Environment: real
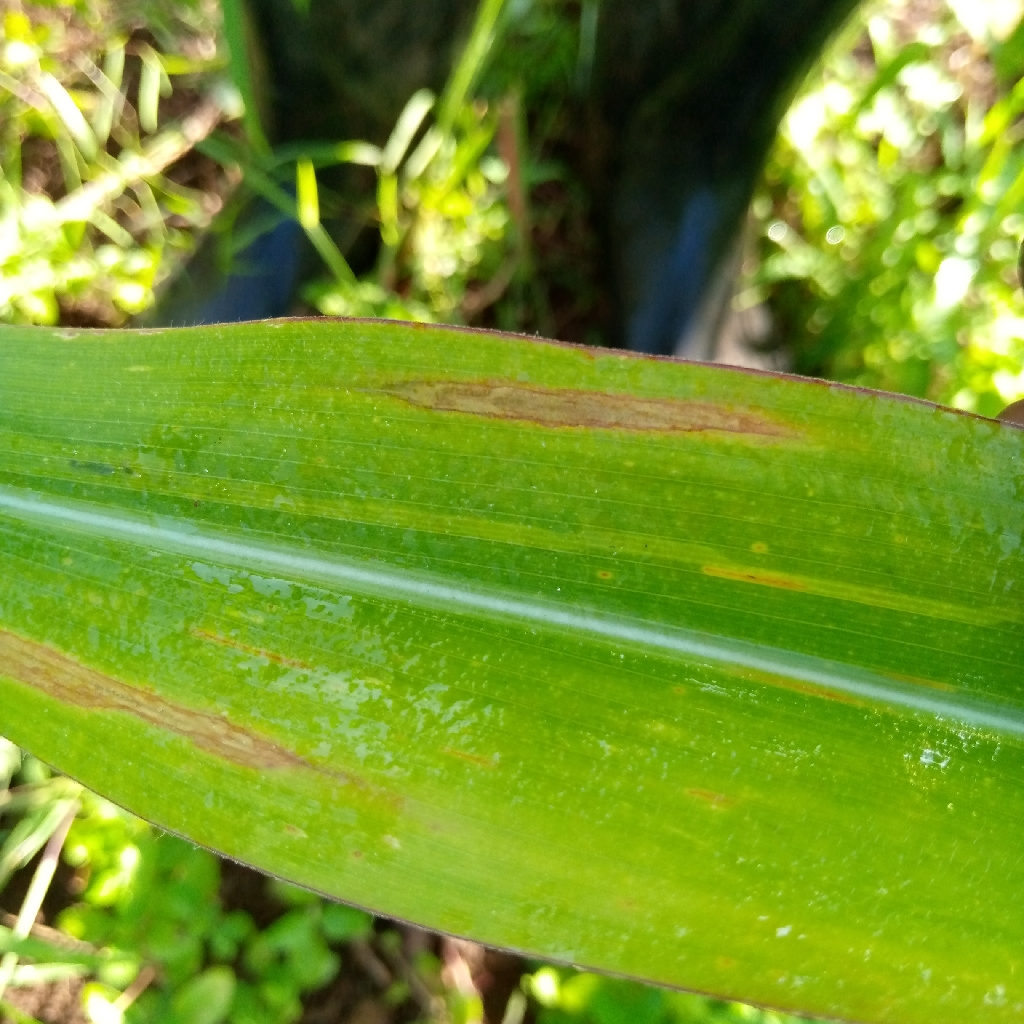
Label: northern_corn_leaf_blight